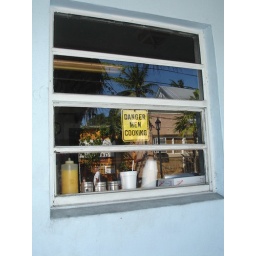
cute. came across this while walking along the street in florida